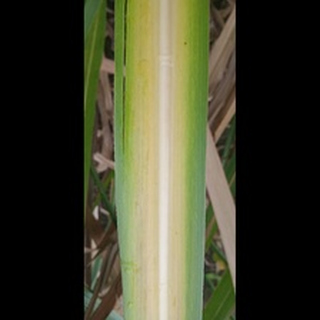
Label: sugarcane_yellow_leaf_disease